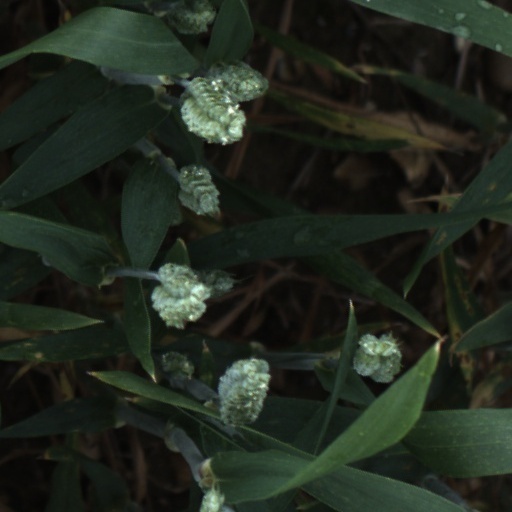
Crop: wheat